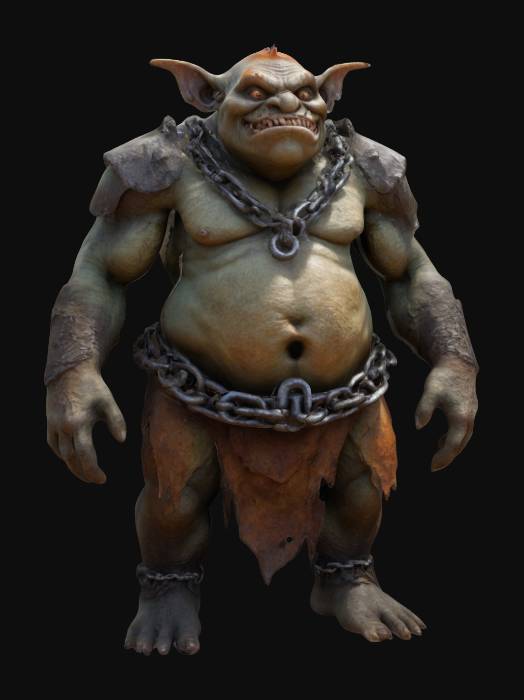
미적 점수 (1~10점): 8